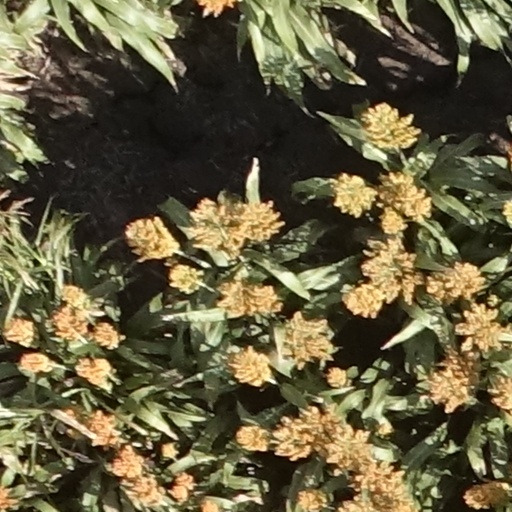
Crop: sorghum